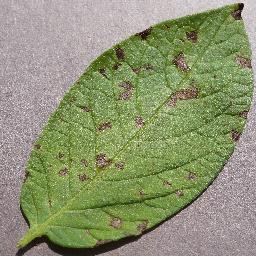
Etiqueta: Tizon_Temprano